Elizabeth Derryberry

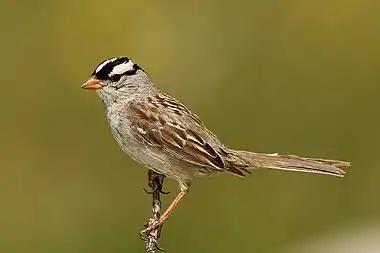
The white-crowned sparrow is the model organism Derryberry uses in her research.

Derryberry centers her studies of phylogenetics and signal evolution on the white-crowned sparrow ("Zonotrichia leucophrys"). She focuses her research program on determining how the environment affects sensory and signaling systems, and bird song in particular, and how those signaling systems affect competition for a mate and choice of a mate. Climate change and human influence on the environment are two factors that Derryberry studies in connection to the evolution of bird song.